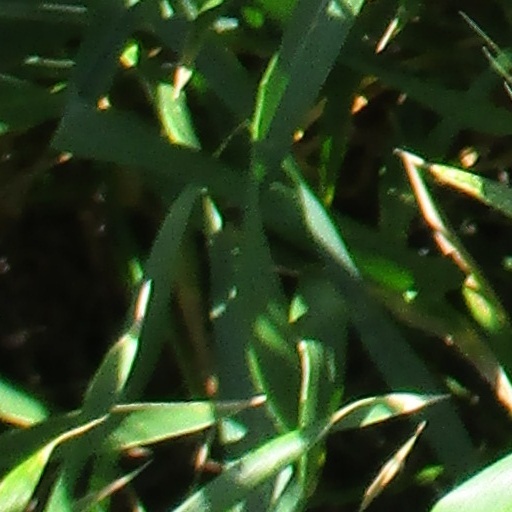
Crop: wheat